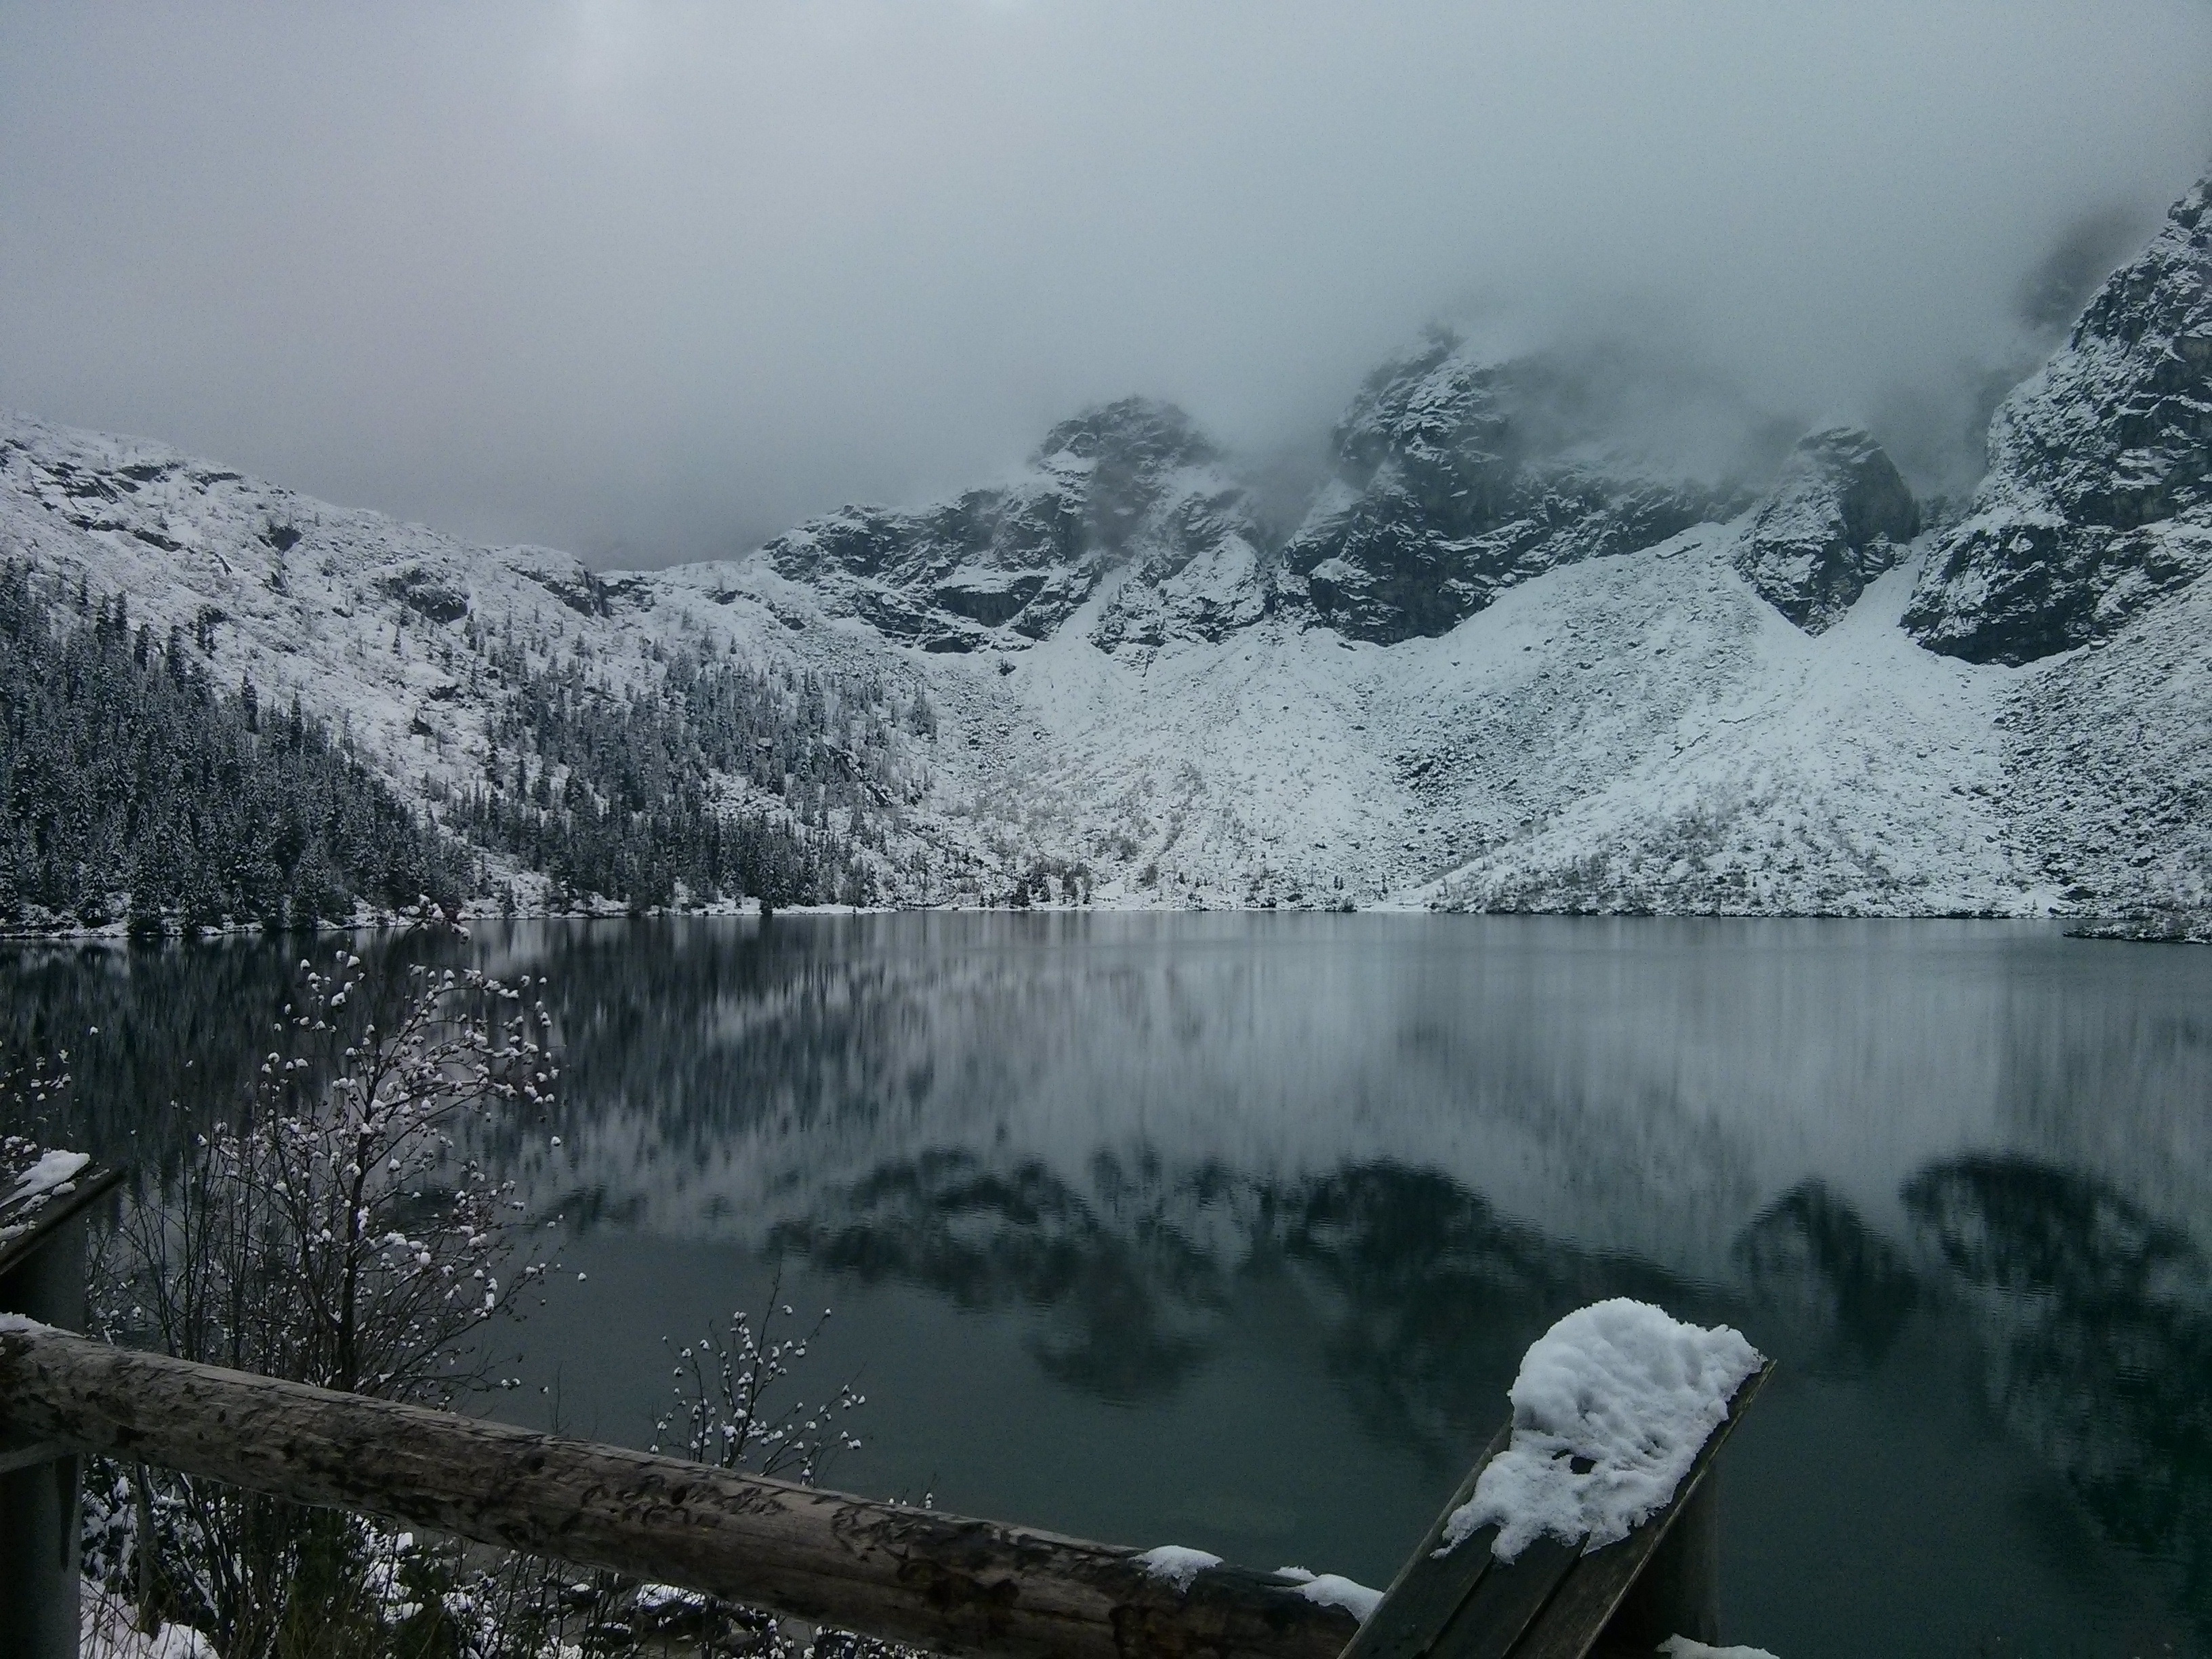
landscape, water, nature, wilderness, mountain, snow, winter, mist, morning, lake, valley, mountain range, ice, reflection, weather, season, top view, alps, loch, tatry, winter in the mountains, landform, morskie oko, atmospheric phenomenon, mountainous landforms, glacial landform, geological phenomenon